Villa Romana del Tellaro

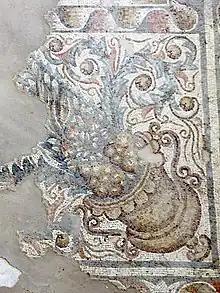
Bacchus mosaic krater

The central room is the smallest of the three. It contains the Bacchus mosaic, adorned with the traditional representations of various fruits and scenes of satyrs and maenads surrounding Bacchus himself, and is stylistically similar to some from Carthage, perhaps even the work of the same group of craftsmen.